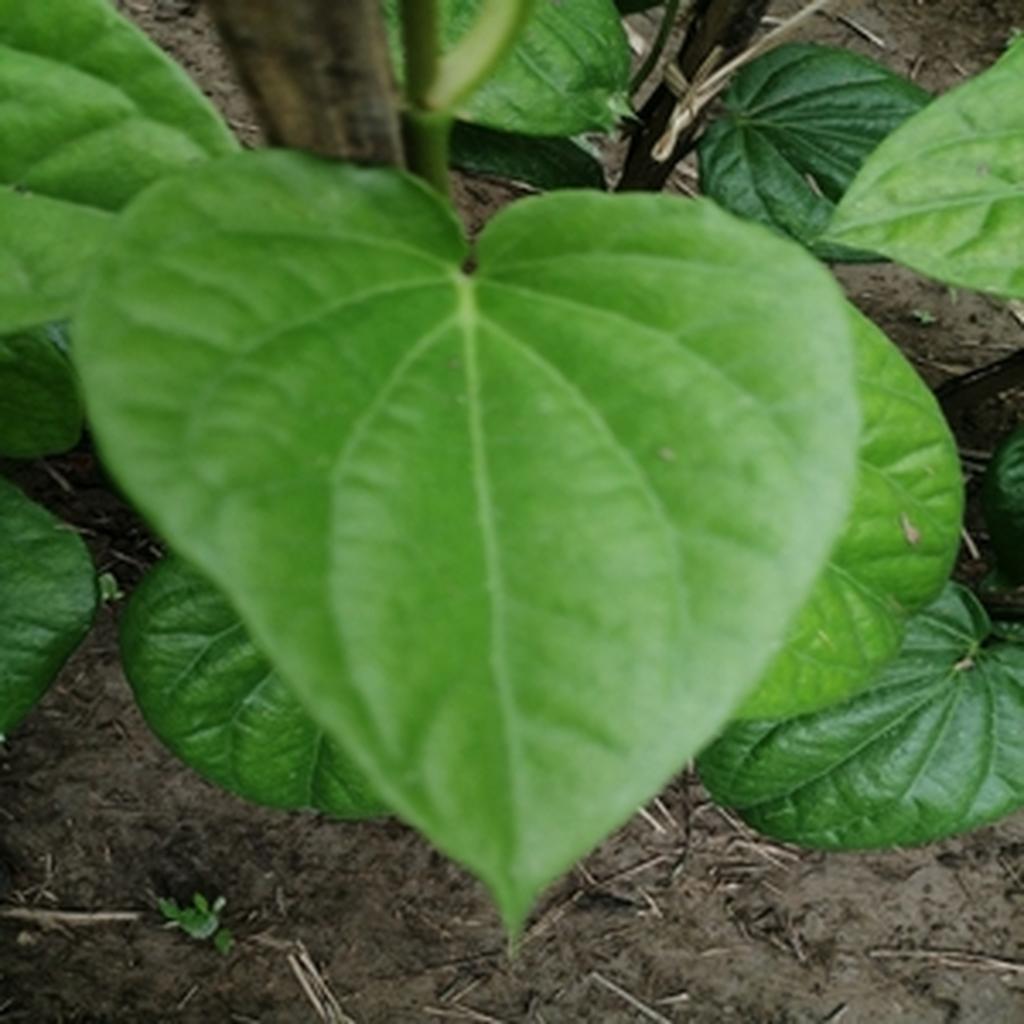
Label: Healthy_Leaf